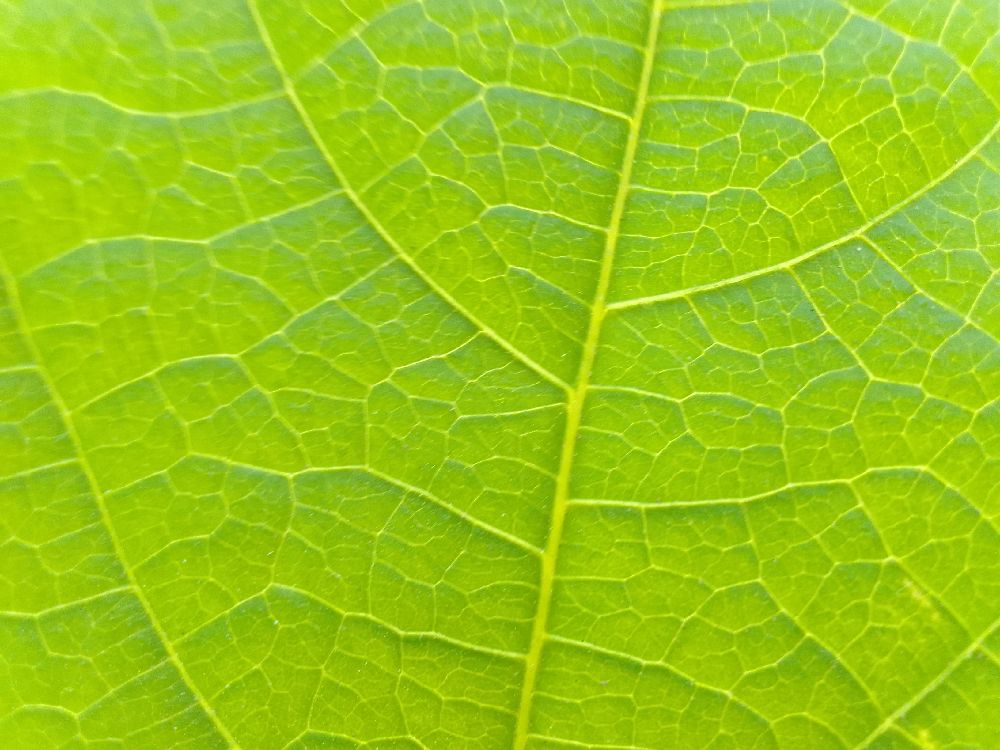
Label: healthy